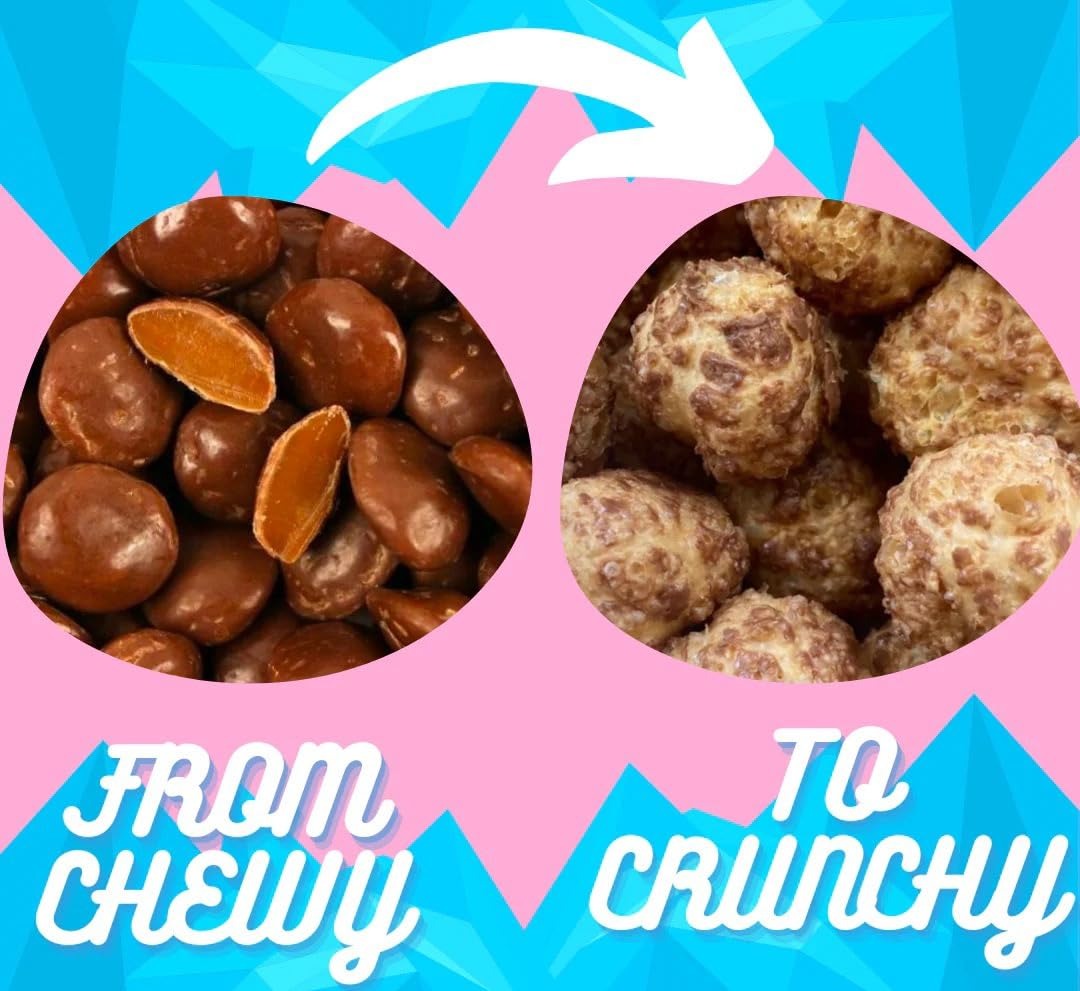
Item Name: Freeze Dried Milk Dud (Triceratops Horns) 3.5 Oz
Bullet Point 1: Package type name: Bag
Bullet Point 2: Flavor: Chocolate-Caramel
Bullet Point 3: Flavor: Chocolate-Caramel
Product Description: 3.5 Oz of delicious freeze dried milk dud. The perfect snack for those sneaky cravings! We are a family owned and operated business. We ship all of our products from in-house, so no product should be delivered crushed or damaged. We also don't overpack our machines so you receive quality freeze dried milk dud! We appreciate every order we receive! It helps us to grow and provide you with more options of quality freeze dried candy! Be sure to check out all of our other products like Jolly Ranchers, Now & laters, Starbursts, Skittles, Tropical Jolly Ranchers, Nerds Gummies, and so much more!
Value: 3.5
Unit: Ounce

Price: 15.99